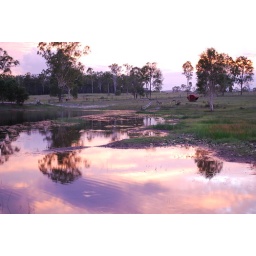
Sunset turns the water of a damn in Central Eastern Qld to a blushing shade of pink